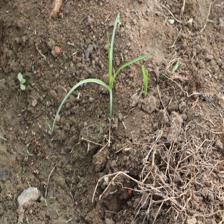
Label: Grass